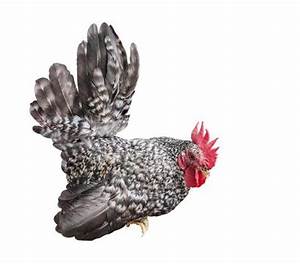
Label: gallina